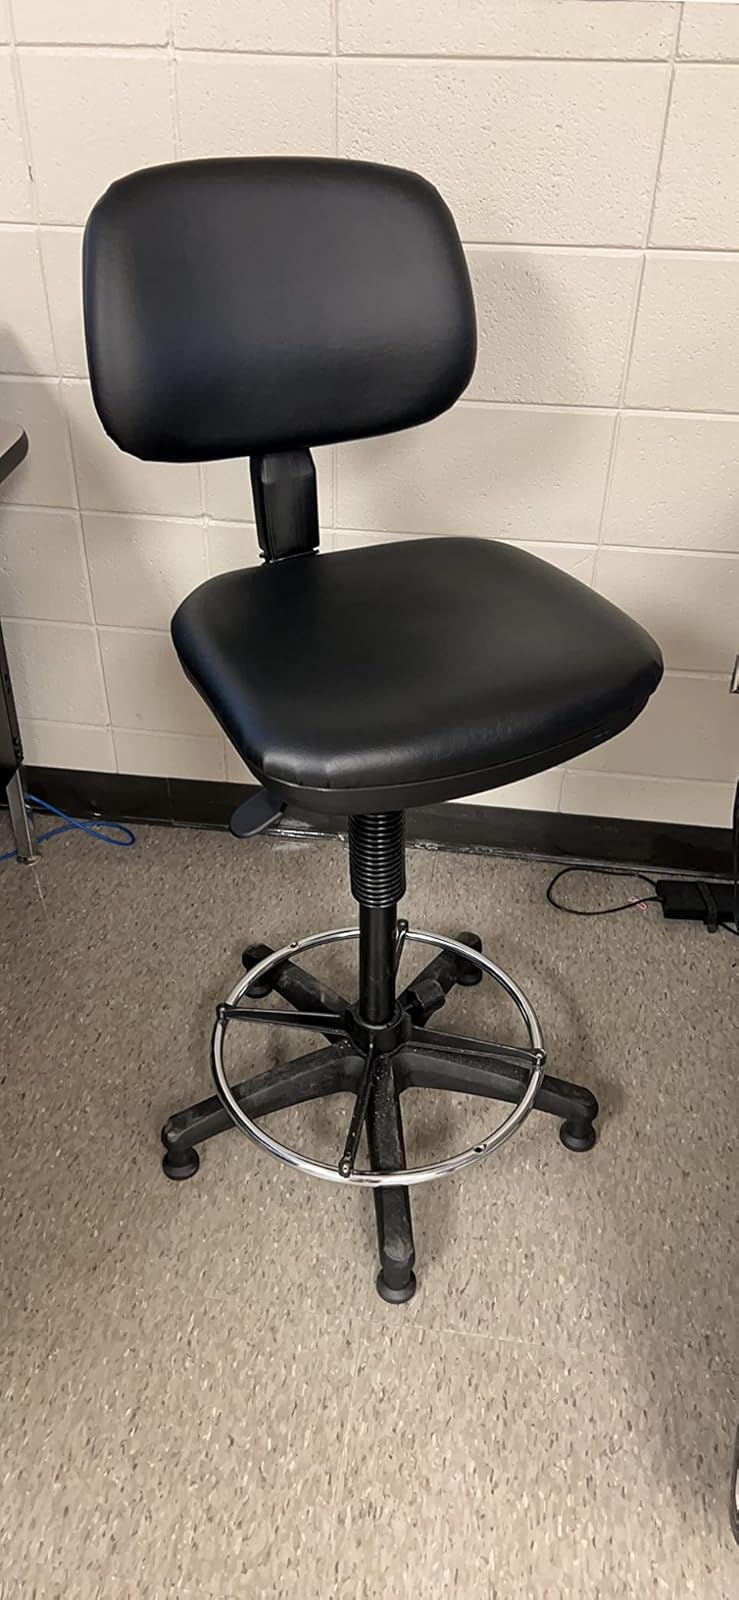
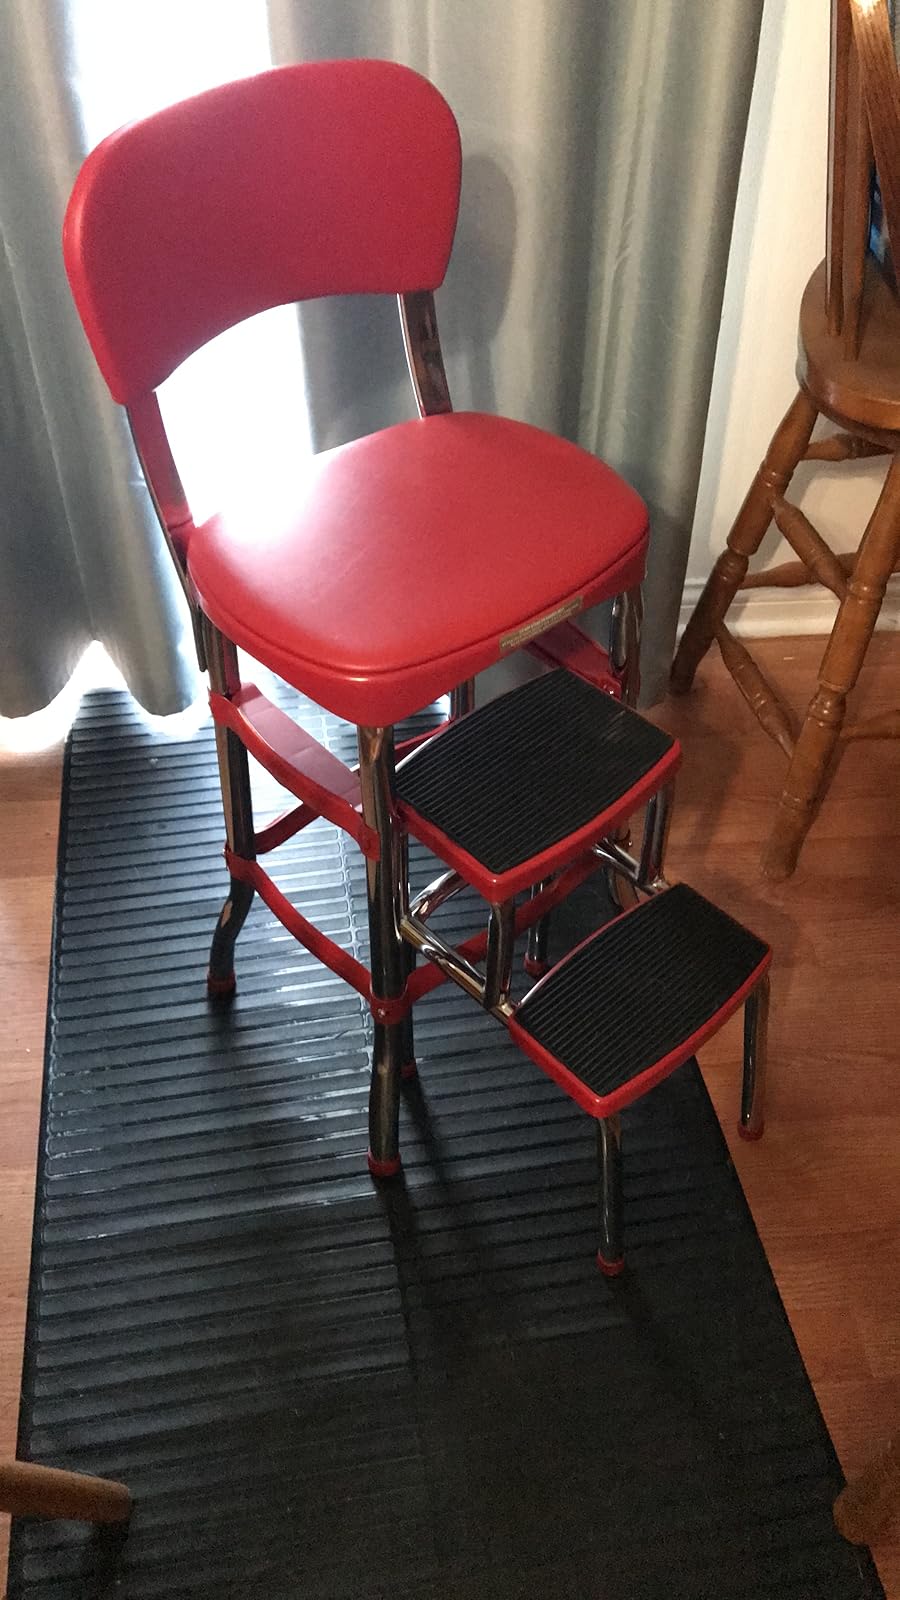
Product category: items_chair
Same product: no